Northern Brewery

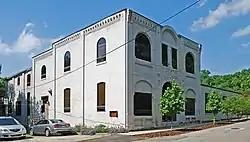

The Northern Brewery is a former industrial building located at 1327 Jones Drive in Ann Arbor, Michigan. It was listed on the National Register of Historic Places in 1979.